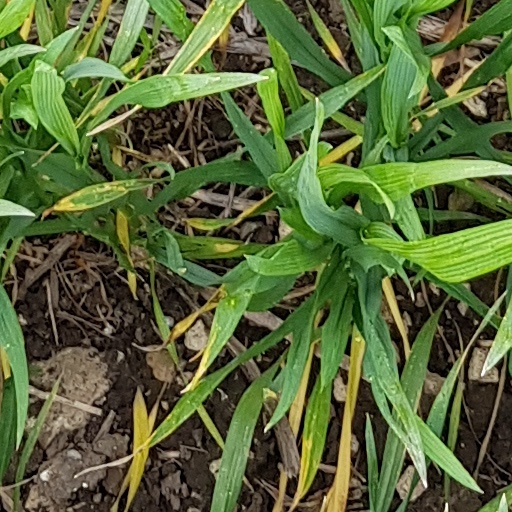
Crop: wheat